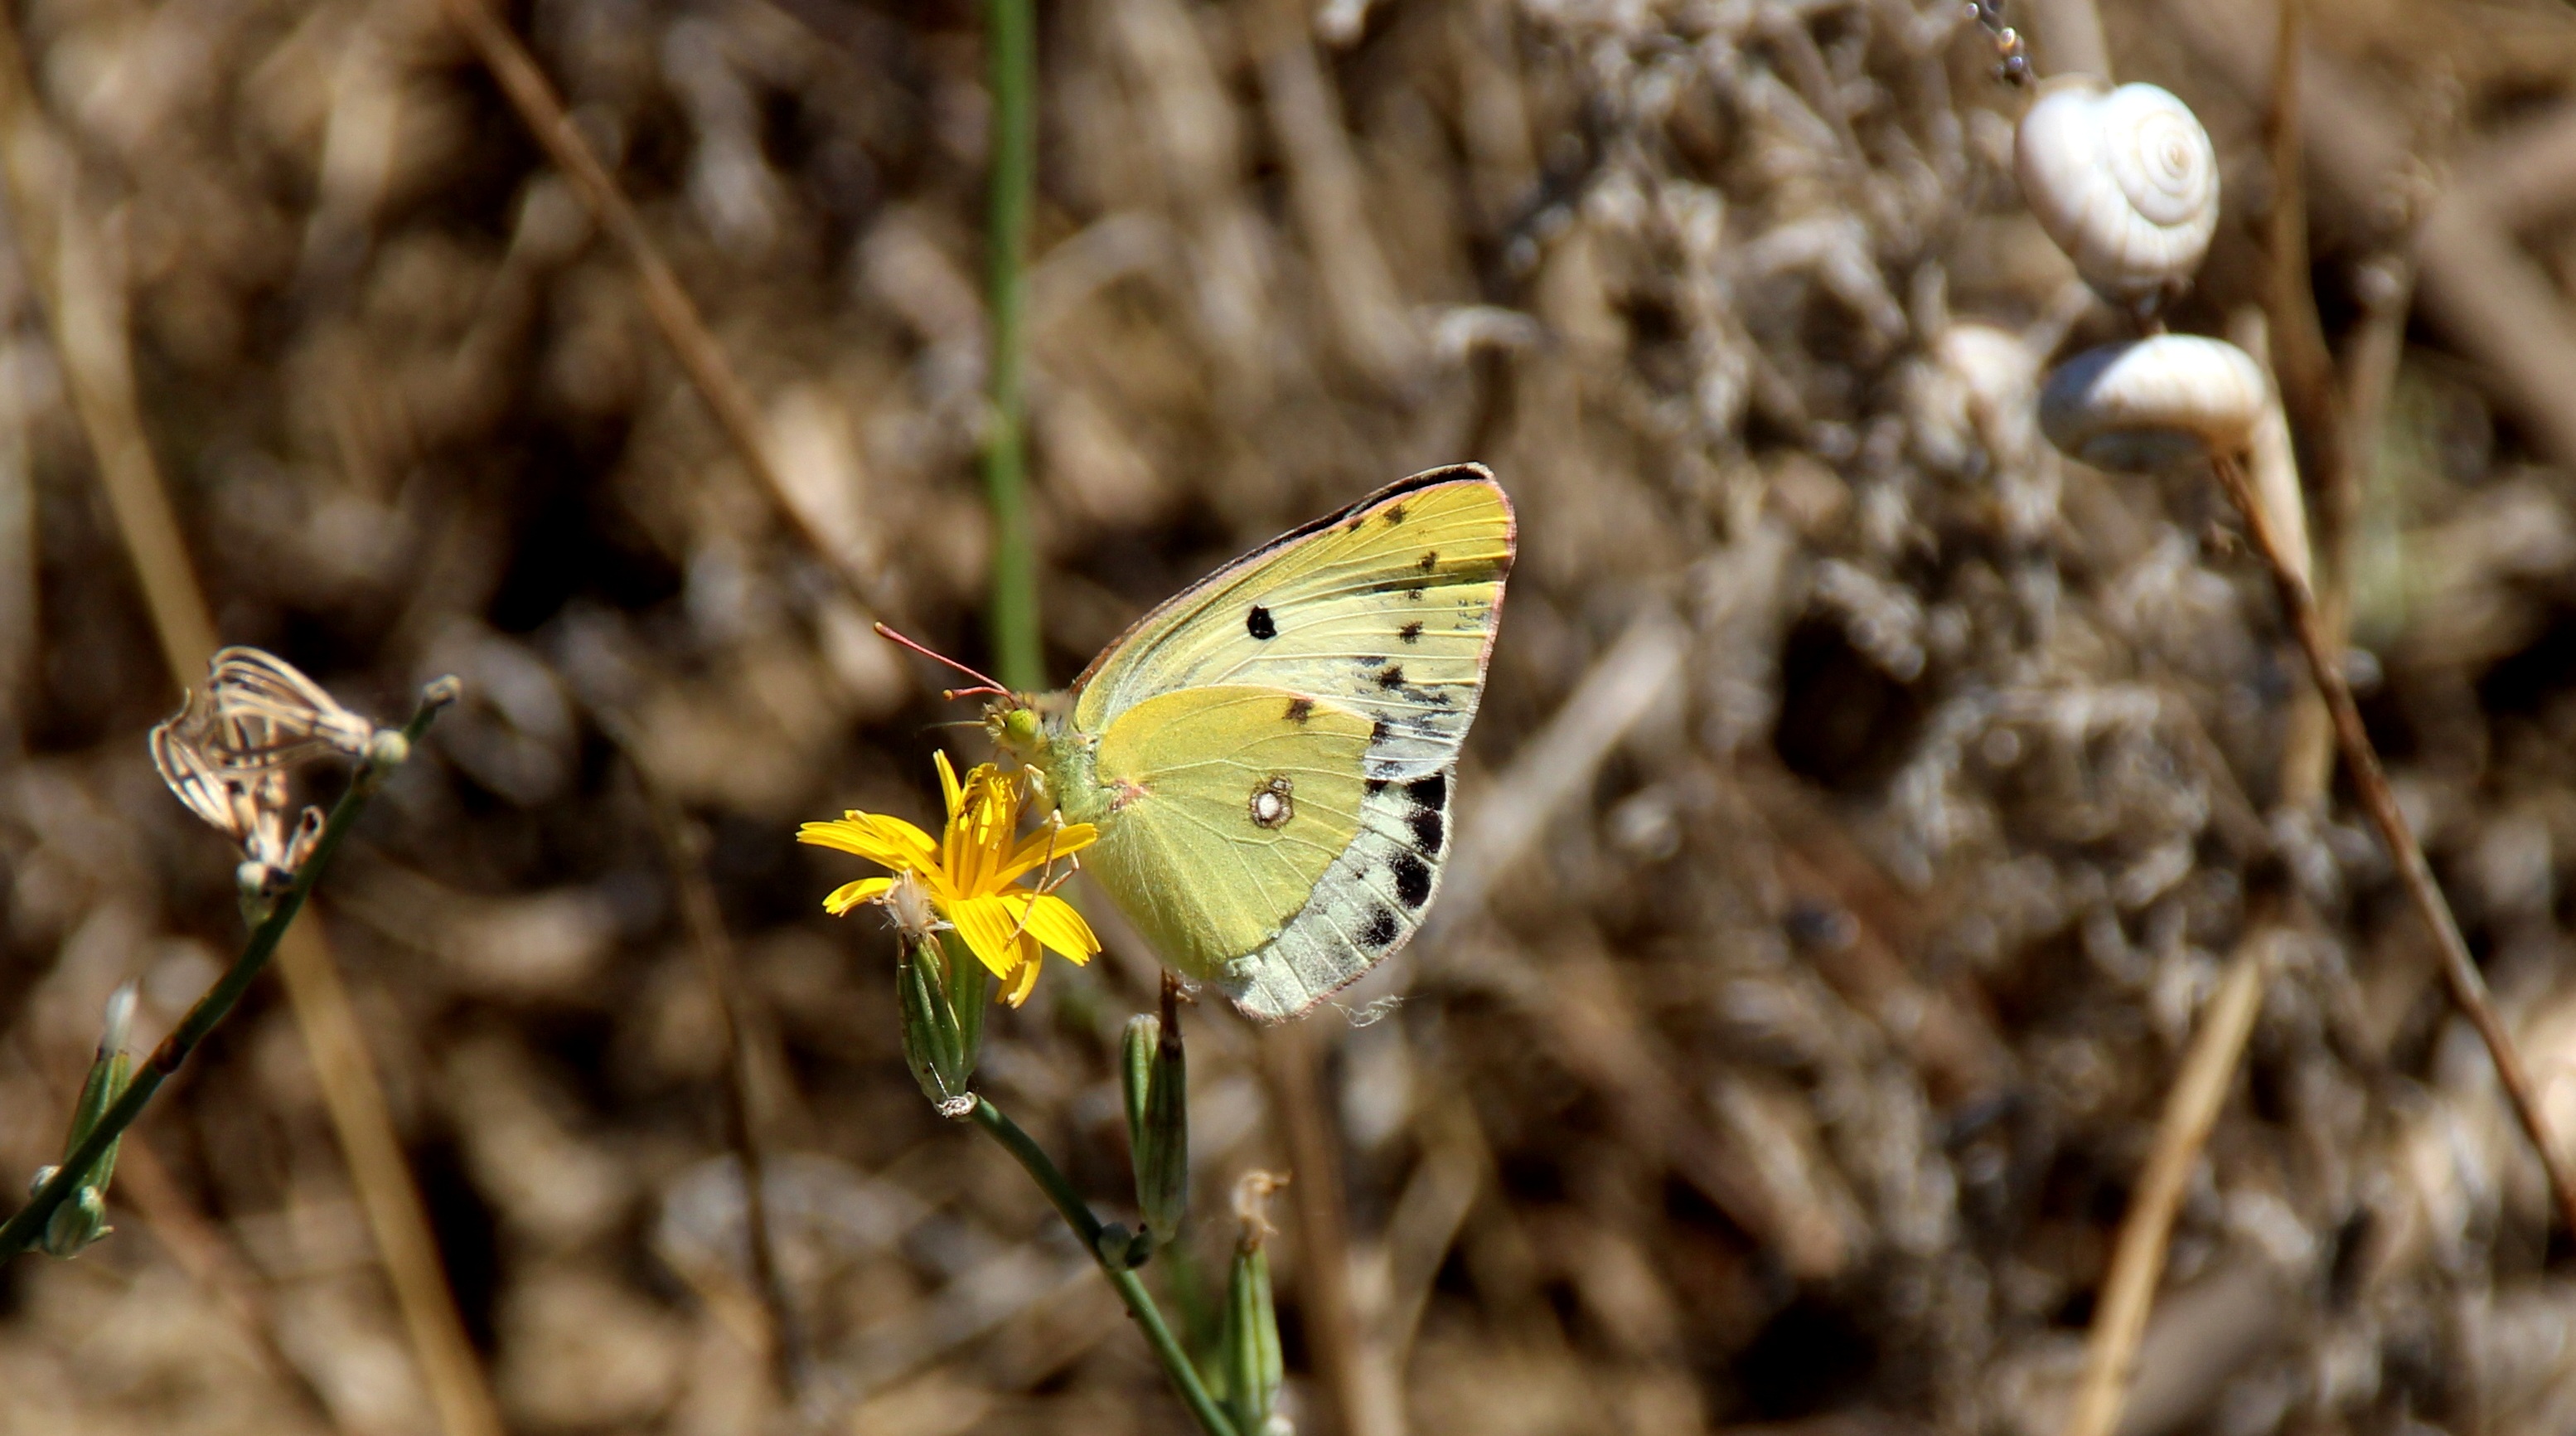
nature, photography, leaf, flower, wildlife, insect, botany, butterfly, yellow, flora, fauna, invertebrate, wildflower, close up, insecta, macro photography, moths and butterflies, lycaenid